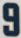
Number: 9